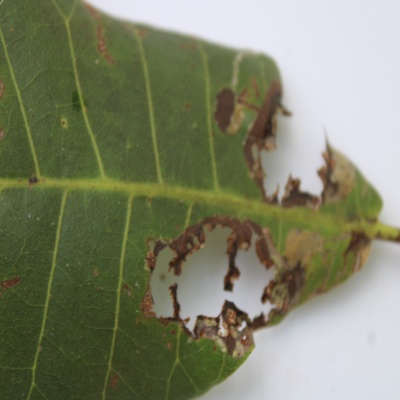
Crop: Cashew
Condition: leaf miner